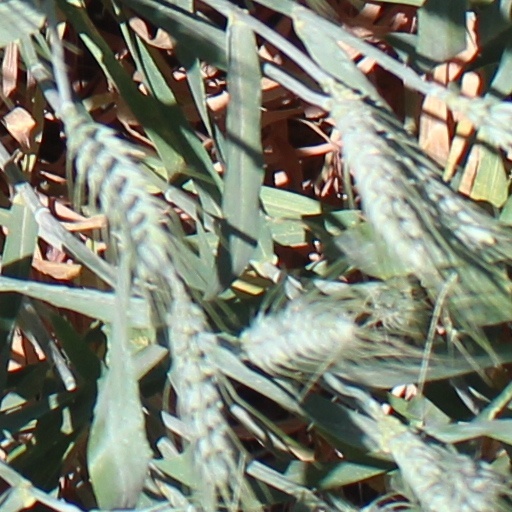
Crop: wheat